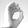
ASL letter: O